Arch of San Lazzaro, Parma

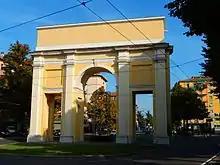
Arch of San Lazzaro

The Arch of San Lazzaro is a triumphal arch that stands just outside and east of the city of Parma, Region of Emilia-Romagna. It was constructed in 1628 under the designs of Giovanni Battista Magnani to celebrate the arrival to the city of Margherita de’ Medici, the new wife of the then Duke Odoardo Farnese. At the time of its construction, the panels of the arch were painted by Pomponio Amidano with historical tableaus, depicting